Need for Speed: High Stakes

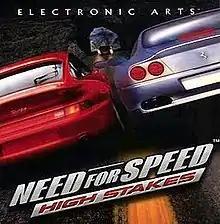
North American cover art featuring a Porsche 911 Turbo and a Ferrari 550 Maranello

Need for Speed: High Stakes, released as Need for Speed: Road Challenge in Europe, is a 1999 racing video game developed by EA Canada and EA Seattle and published by Electronic Arts for the PlayStation and Microsoft Windows. It is the fourth game in the "Need for Speed" series and a follow-up to "". The game features more realistic elements than its predecessors and introduced a damage system that allows cars to take damage when colliding with objects, affecting their appearance and performance. It also introduced a series of economy-based tournaments, awarding players with a cash prize that can be spent on repairing, purchasing, or upgrading cars for subsequent races. The game's Hot Pursuit mode, which was introduced in "Hot Pursuit", was expanded with more options, allowing players to control police pursuits attempting to stop racers.